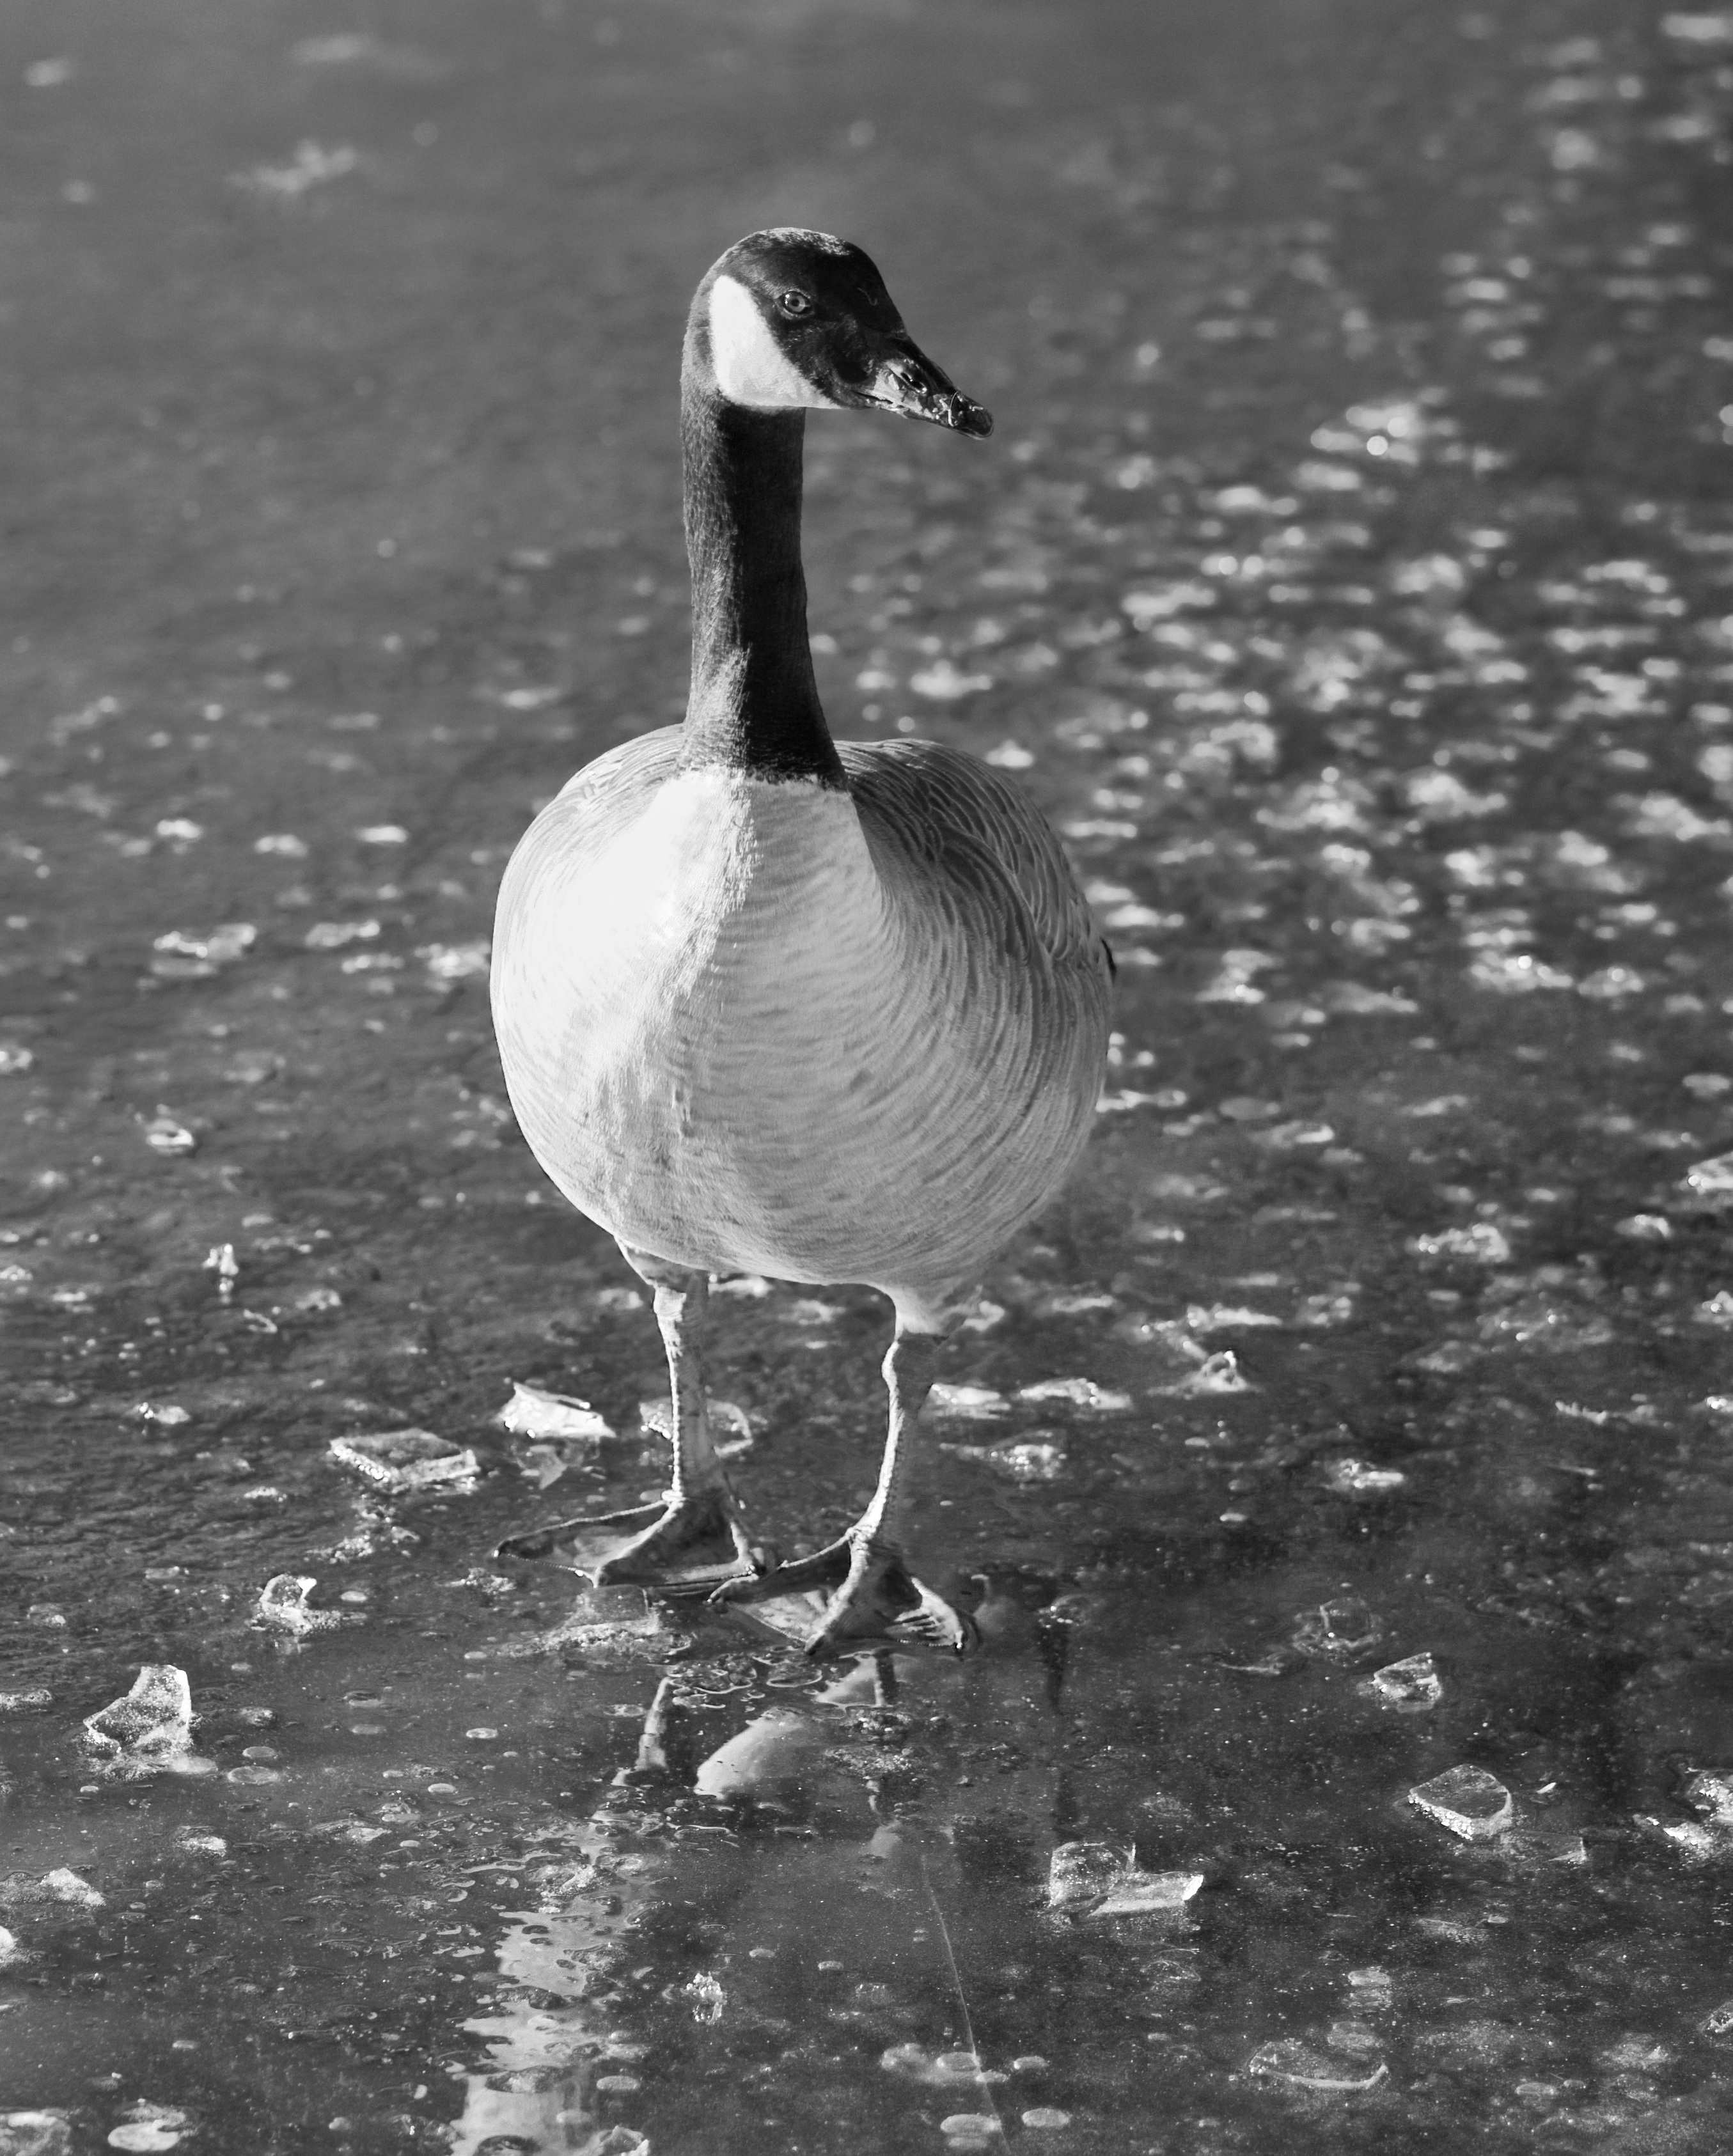
bird, wing, black and white, white, wildlife, beak, black, monochrome, fauna, frozen lake, swan, duck, goose, vertebrate, waterfowl, water bird, canada goose, monochrome photography, ducks geese and swans